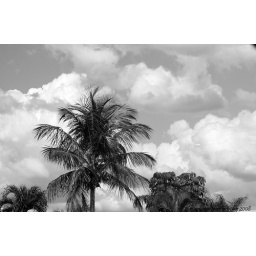
Taken in black and white at Chocoluskee Island, Florida